COVID-19 pandemic in Madhya Pradesh

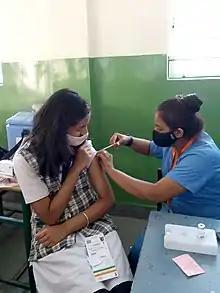
Covid vaccination for children aged 12–14 in India 04

As of 22 July 2020, 645003 tests were performed in the state out of which 24842 were found positive.